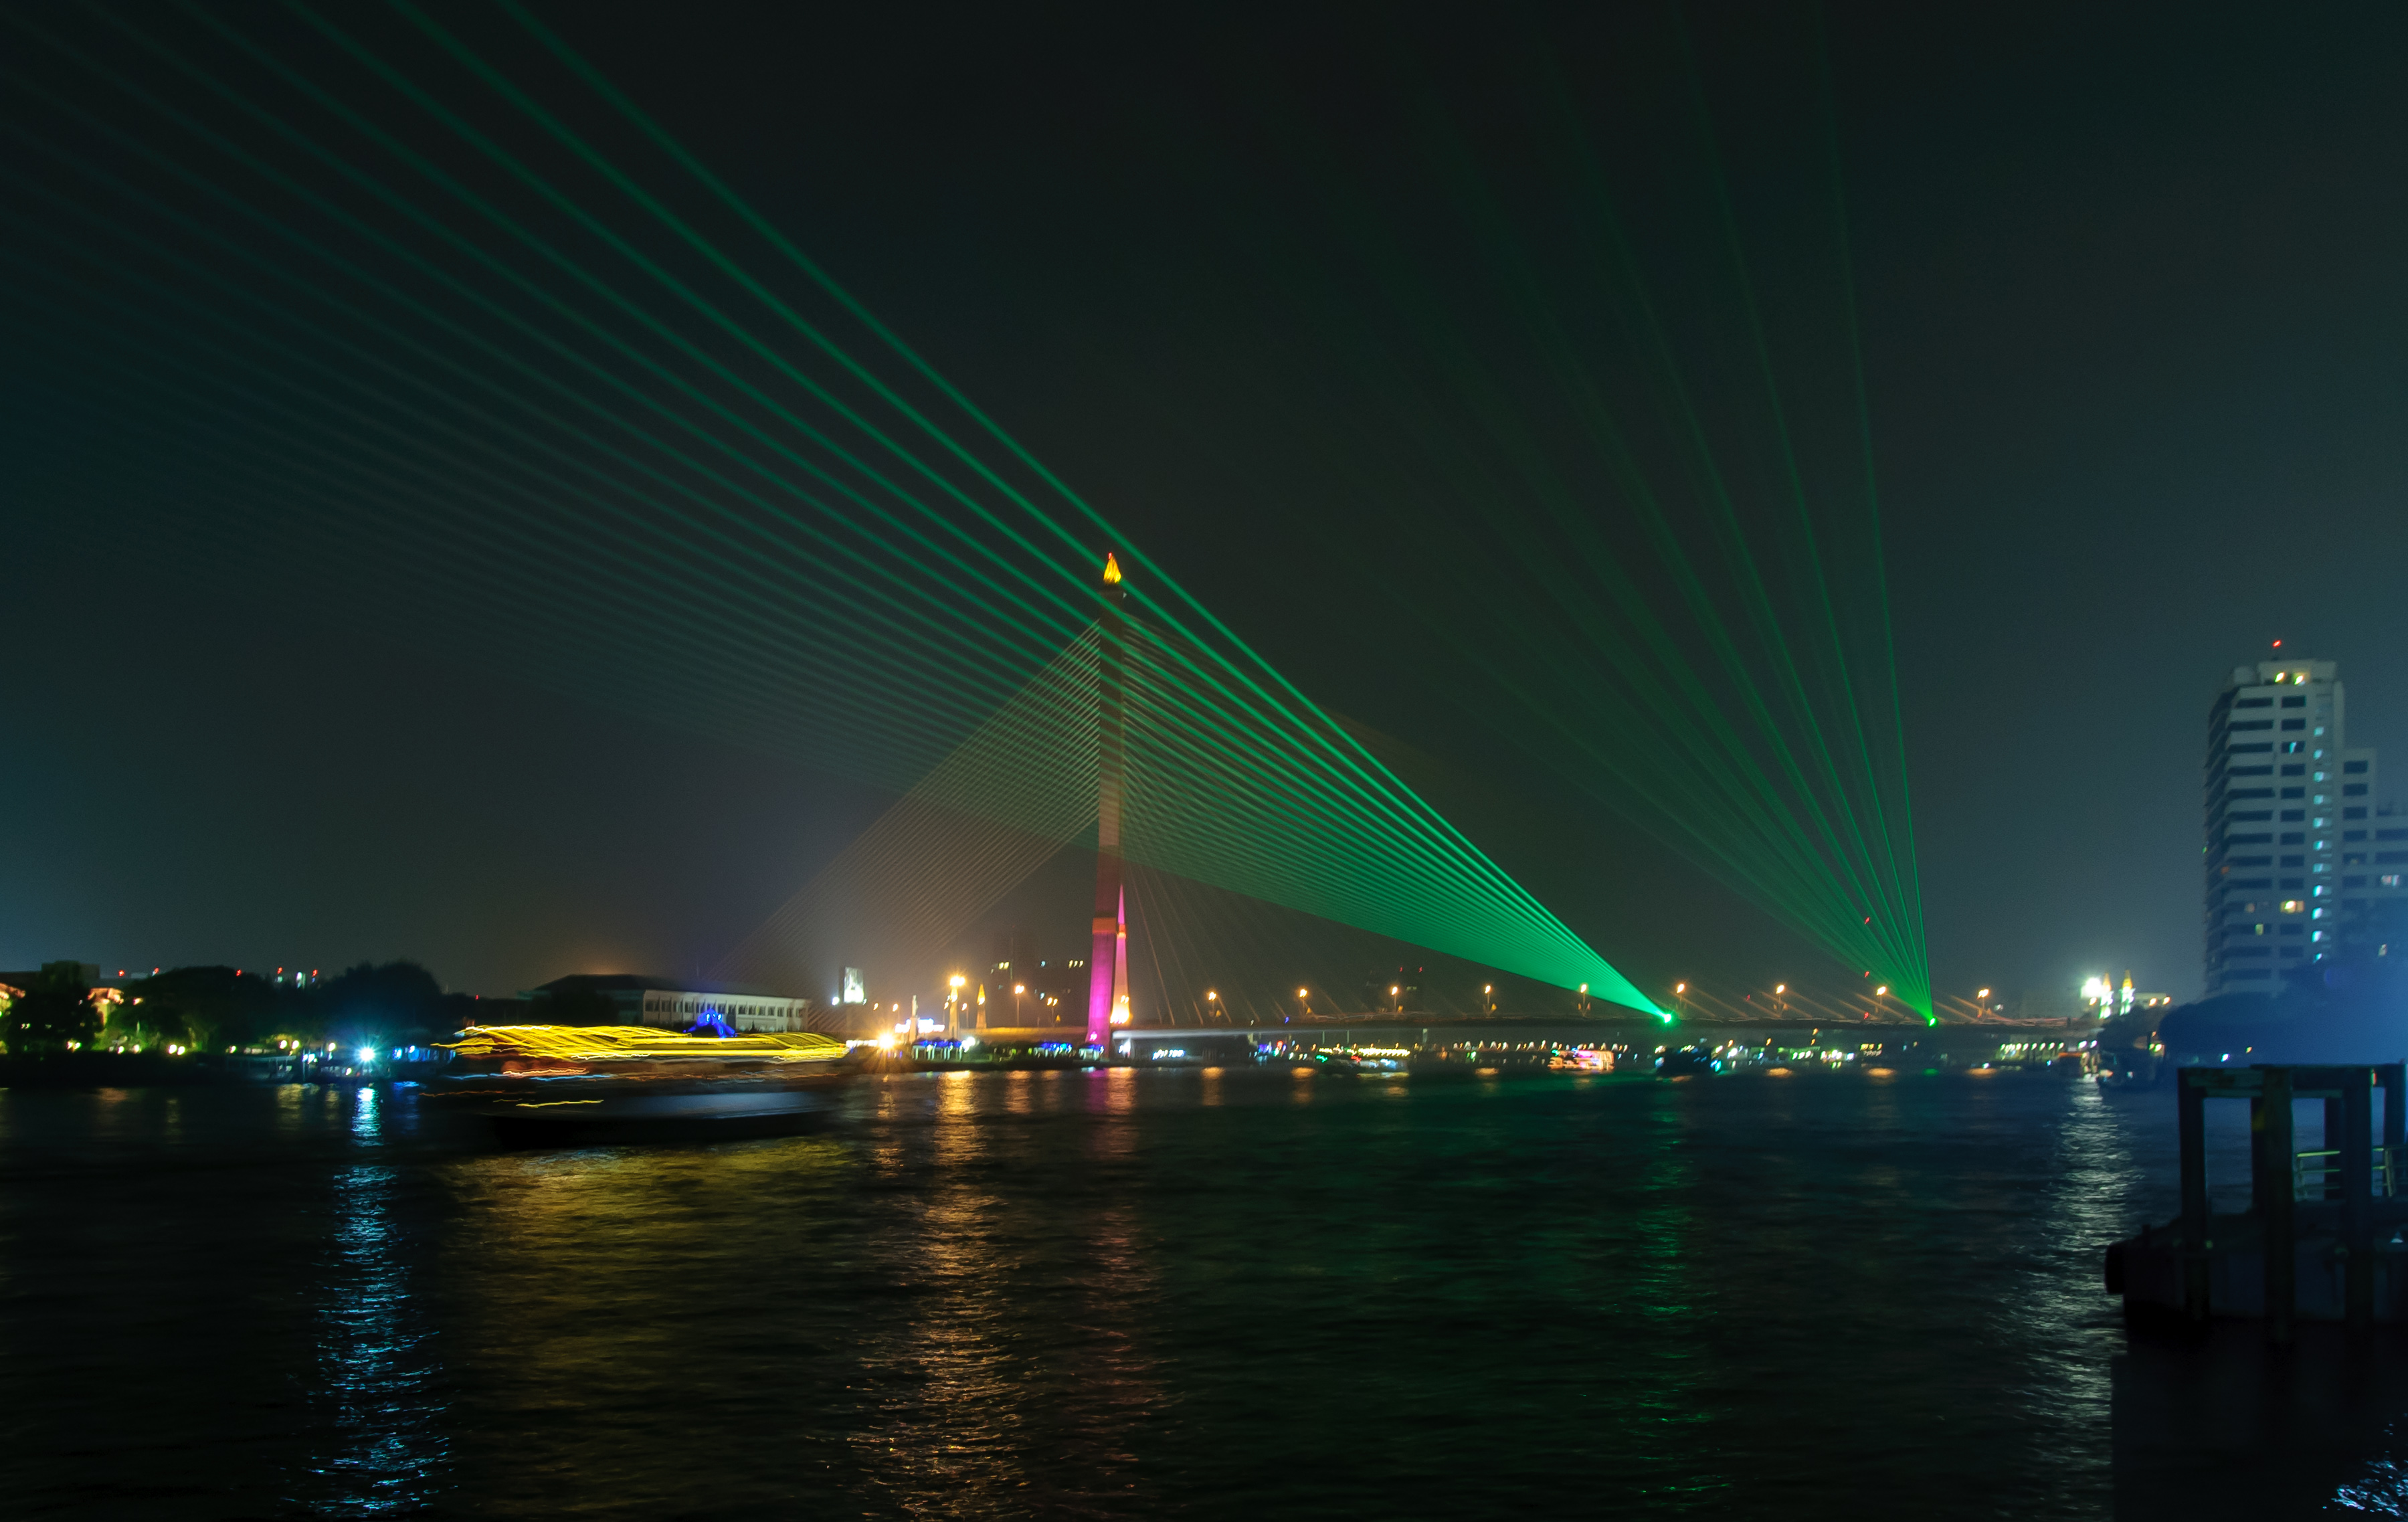
horizon, light, bridge, skyline, night, city, skyscraper, cityscape, dusk, evening, reflection, landmark, nikon, thailand, bangkok, d300, thailandia, cable stayed bridge